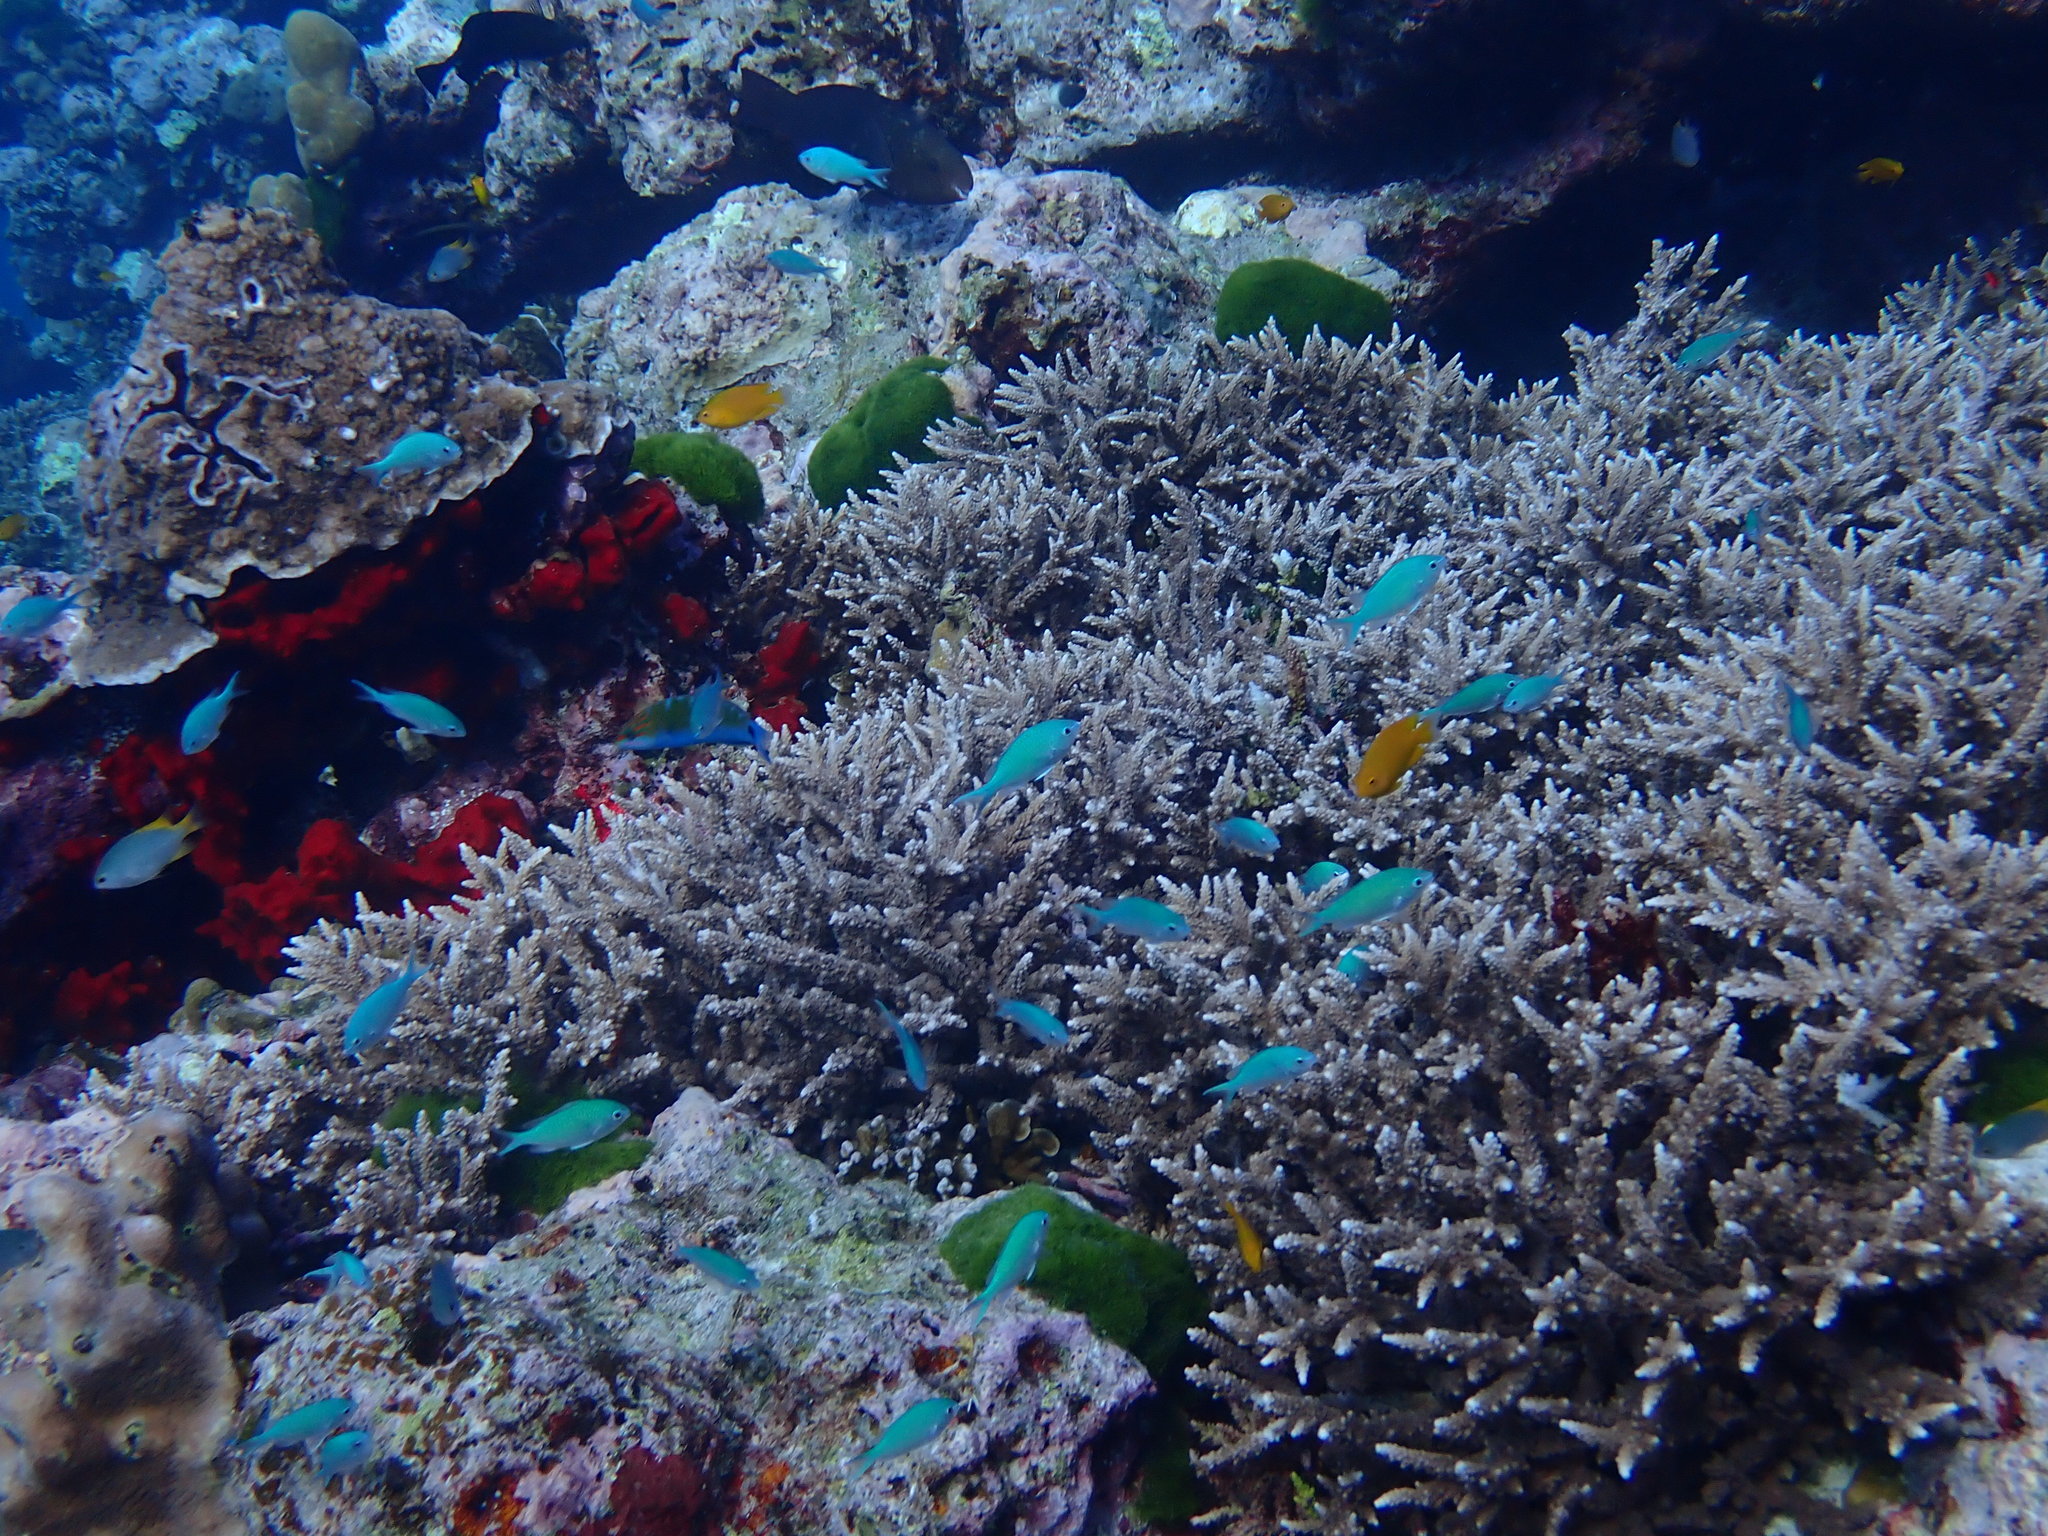
Chromis viridis (Blue-green Chromis)